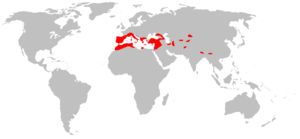
Le Molosse de Cestoni est une espèce de chauve-souris de la famille des Molossidae. C'est le seul représentant du genre Tadarida en Europe.